4450th Tactical Group

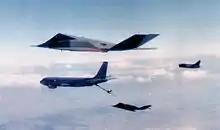
An F-117A and A-7D refueling over the Nevada desert

These operations continued at Nellis until 15 October 1982 under the guise of an avionics test mission when the Corsairs were moved north to Tonopah Test Range Airport to provide a cover story for the increased activities at the airport. Flying squadrons of the 4450th TG were the 4450th Tactical Squadron (Initially designated "I Unit") activated on 11 June 1981, and 4451st Tactical Squadron (Initially designated "P Unit") on 15 January 1983. The 4450th TS, stationed at Groom Lake, was the first F-117A squadron, while the 4451st TS was stationed at Nellis AFB and was equipped with A-7D Corsair IIs painted in a dark motif, tail coded "LV". Lockheed test pilots put the YF-117 through its early paces. A-7Ds was used for pilot training before any F-117A's had been delivered by Lockheed to Groom Lake, later the A-7D's were used for F-117A chase testing and other weapon tests at the Nellis Range